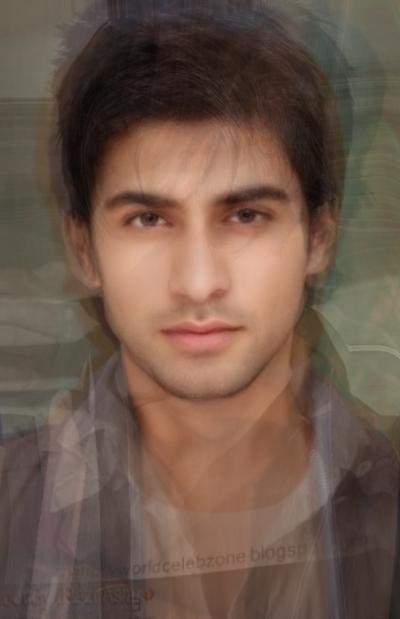
Portrait style: Real Portrait